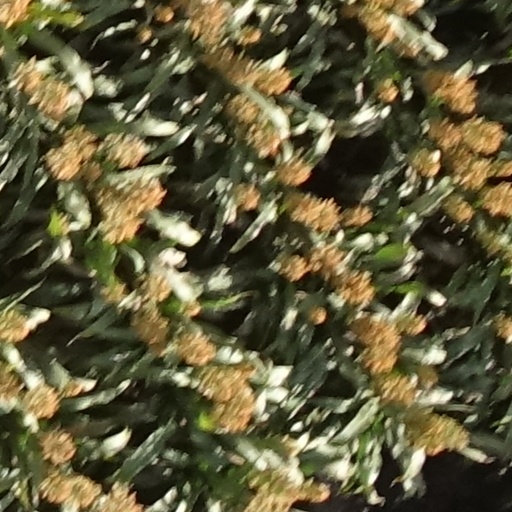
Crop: sorghum